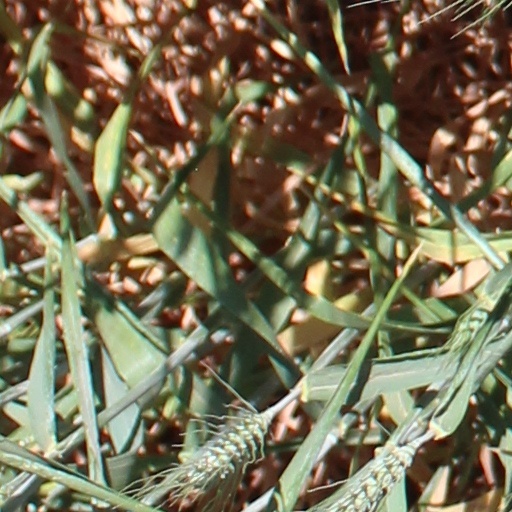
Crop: wheat